Roderick McIntosh Farm

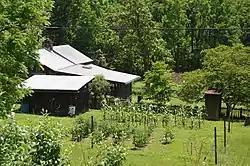

The Roderick McIntosh Farm, near Dryhill, Kentucky, dates from 1816. It was listed on the National Register of Historic Places in 1991. It has also been known as the W.P. Morton Farm.